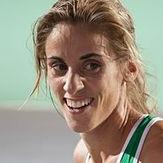
Age: 28